Colonial epidemic disease in Hawaii

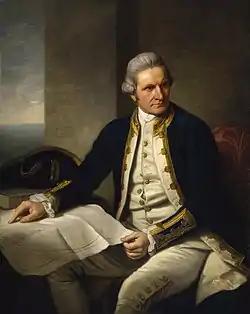
Captain James Cook

Captain Cook made two voyages to the Hawaiian islands with his ships and crew. On these two voyages, the crew members brought two venereal diseases. While historians do not know for sure what exactly these ailments were, they are assumed to be gonorrhoea and syphilis. Captain Cook was aware that the men on his ship were most likely afflicted with these diseases, and despite the fact that epidemiology was not an understood science at this point, Captain Cook knew enough to understand the dangers of bringing his crew ashore. Because of this, Cook decided to keep his men on the boat, and keep all Native women away from the boat so as not to transmit these diseases into the native population. Despite his efforts, he was unsuccessful. There were instances of Cook's crew having sexual relations with the Native Hawaiian women, transmitting these venereal diseases to them and introducing the illnesses into the population as a whole.